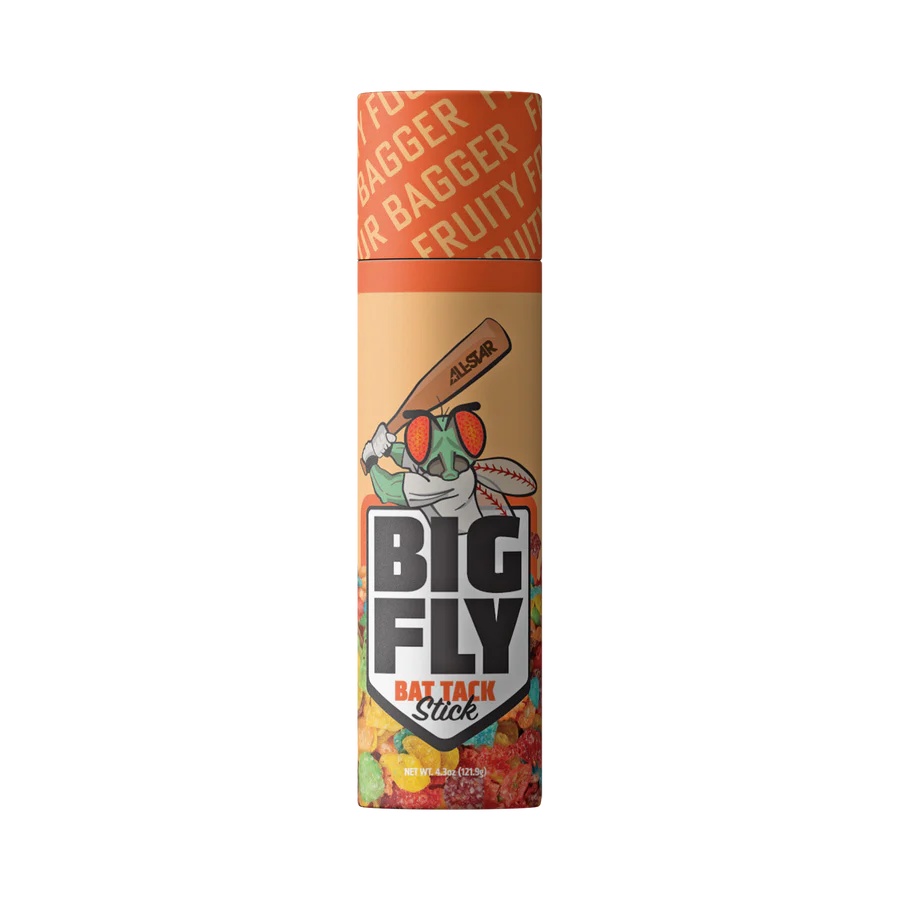
All Star Big Fly Bat Tack Stick: BFST1
Big Fly™ Bat Tack Stick Apply to your bat and get zoned in with Big Fly, by All-Star®. Super Grip with a Super Scent Big Fly Bat Tack brings fun back to the batter's box. Crushing dingers never smelled so good! Sniff it. Grip it. Rip it.
Brand: All Star
Category: Sporting Goods > Athletics > Baseball & Softball > Baseball & Softball Training Aids